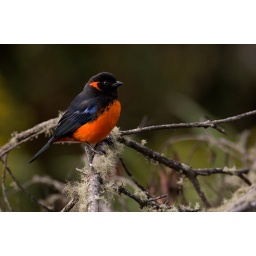
Tangara de fuego, en el bosque nublado de Cotapata. Scarlet-bellied Mountain-tanager, found in the cloud forest of Cotapata